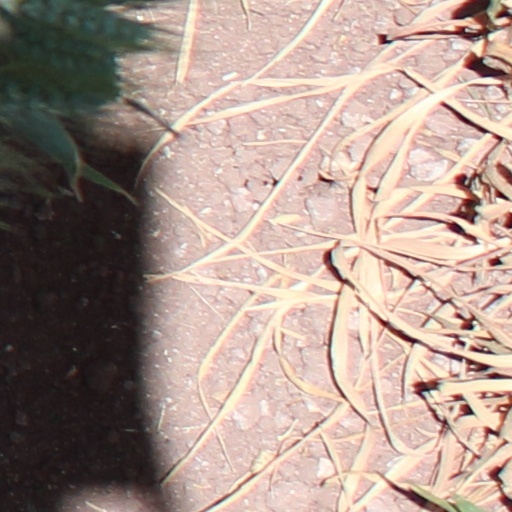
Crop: wheat